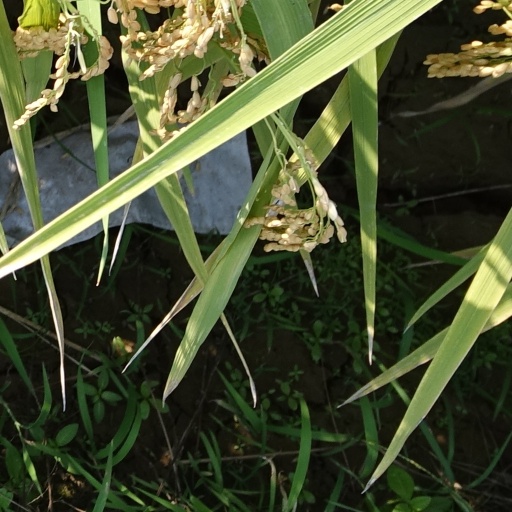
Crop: rice